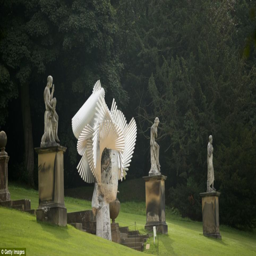
old and new : by painting artist sits alongside the 18th - century sculptures in the gardens